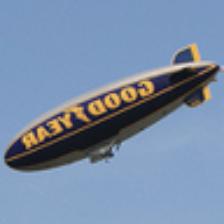
Label: NonHuman